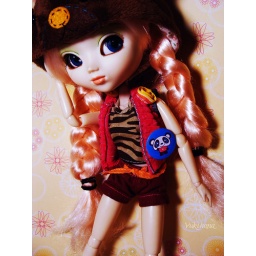
A doll a day - 73/365. Penelope in a cute and fun outfit, she's also wearing Melize's bear hood XD